The Swapper

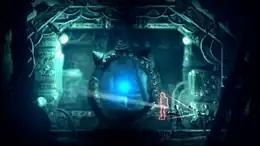
"The Swapper"s art assets were modelled in clay and then digitized for the game.

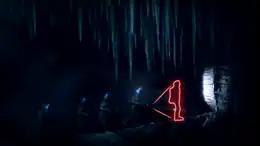
The player character and their clones

"The Swapper" is a side-scrolling puzzle-platformer in a science fiction setting. The player character is stranded on a damaged space station and is looking for a means to escape. To do so, they must explore the station and find orbs that are used to activate certain doors, allowing them to progress further into the game. The game uses some concepts of "Metroidvania" games in which the player may have to backtrack through the facility, divided into a number of rooms, to proceed within the game.